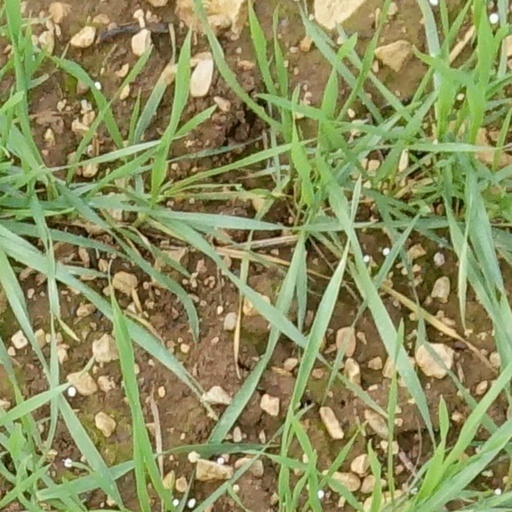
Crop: wheat